How Hill

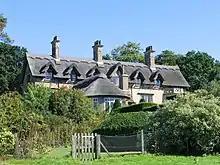
How Hill House

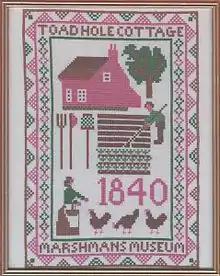
An embroidery inspired by Toad Hole Museum

How Hill is a hamlet on the River Ant within The Broads National Park in Ludham parish, Norfolk, England.